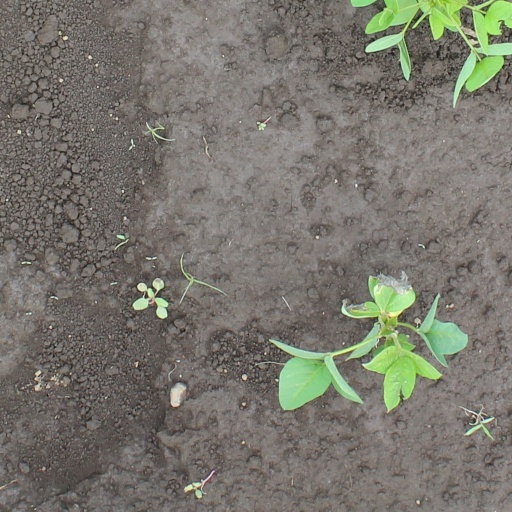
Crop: soybean